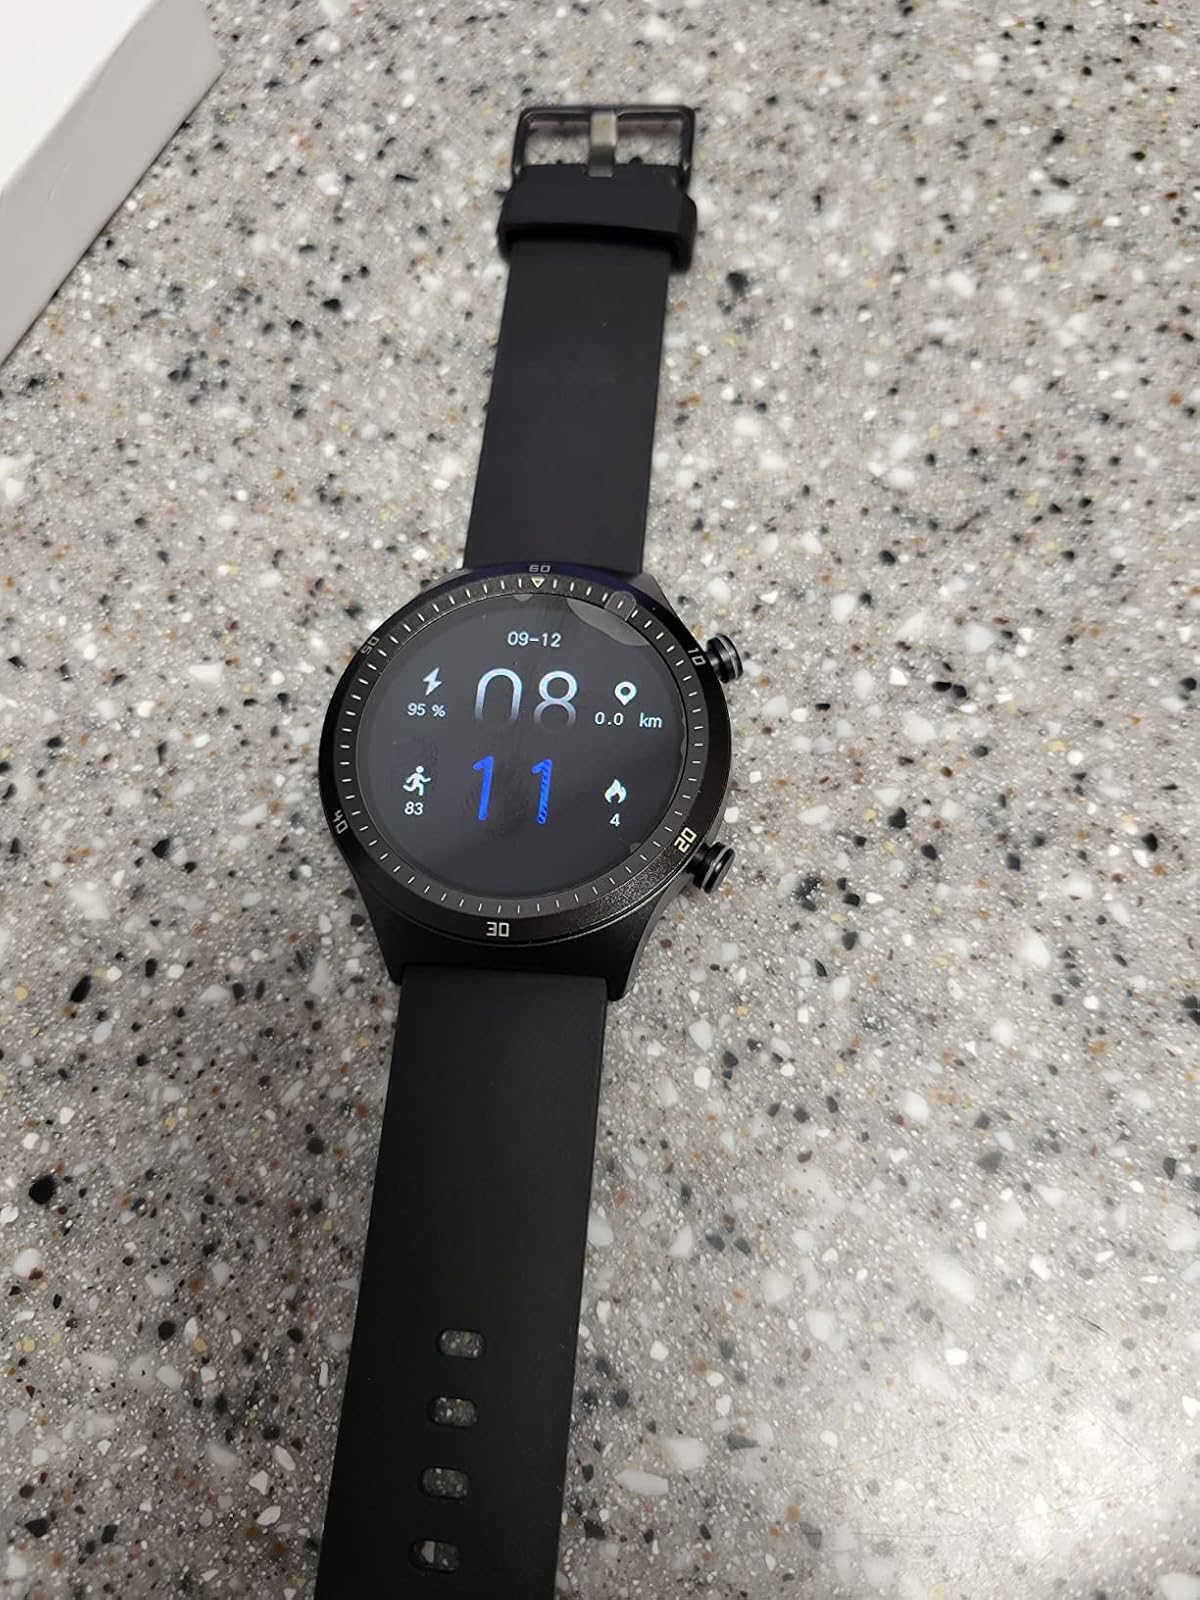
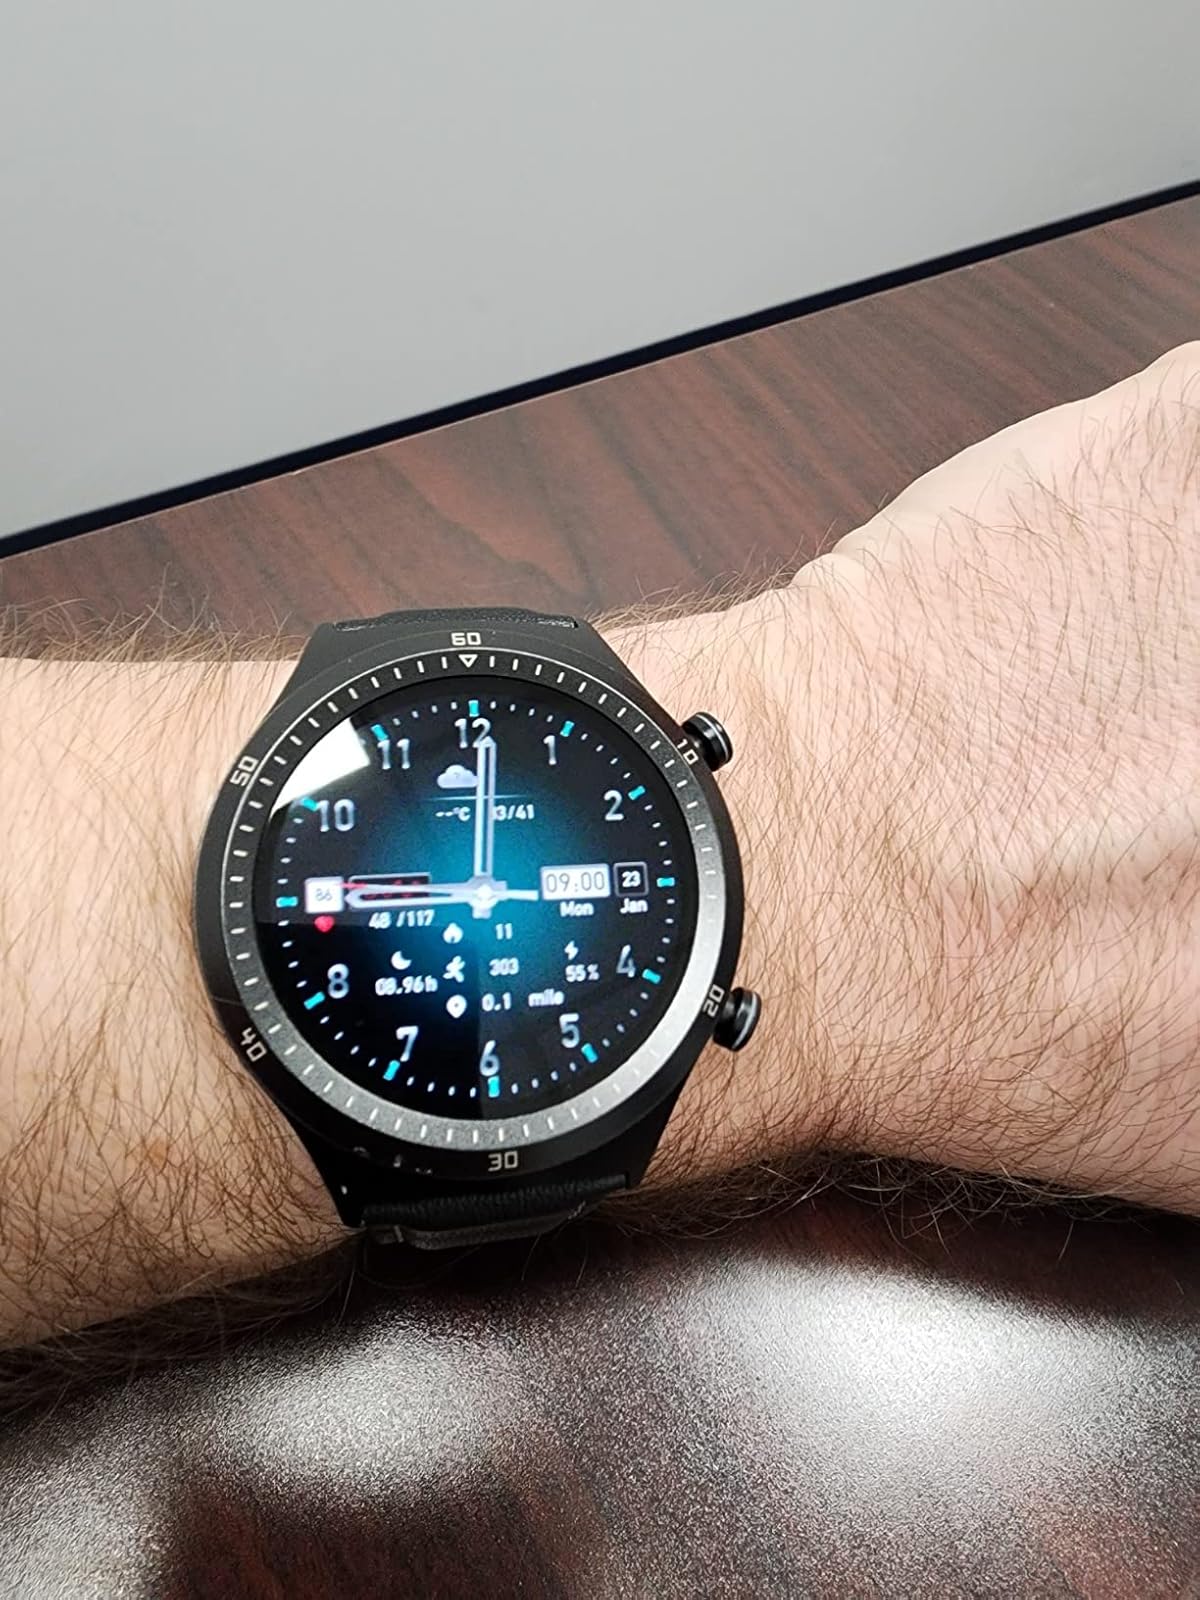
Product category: smartwatch
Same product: yes